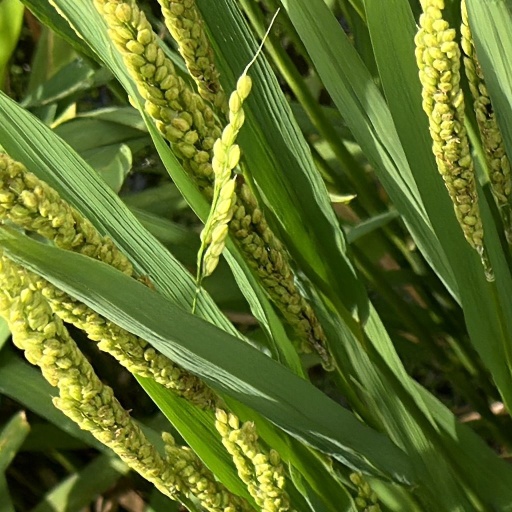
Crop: rice